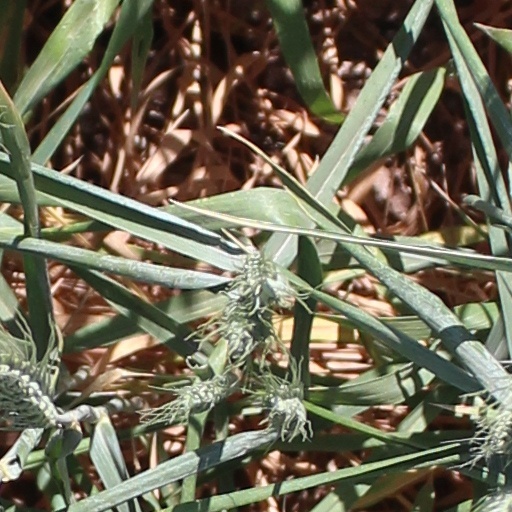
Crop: wheat